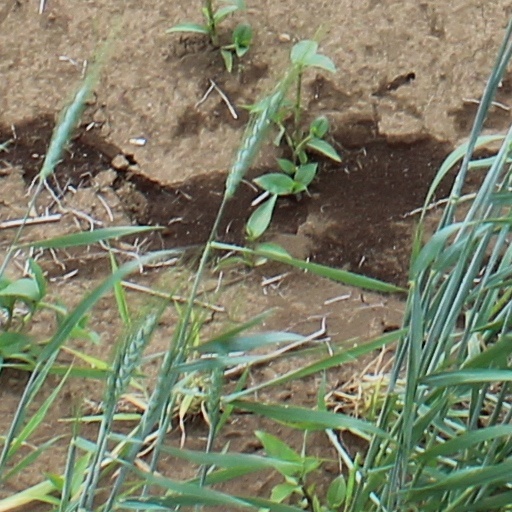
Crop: wheat